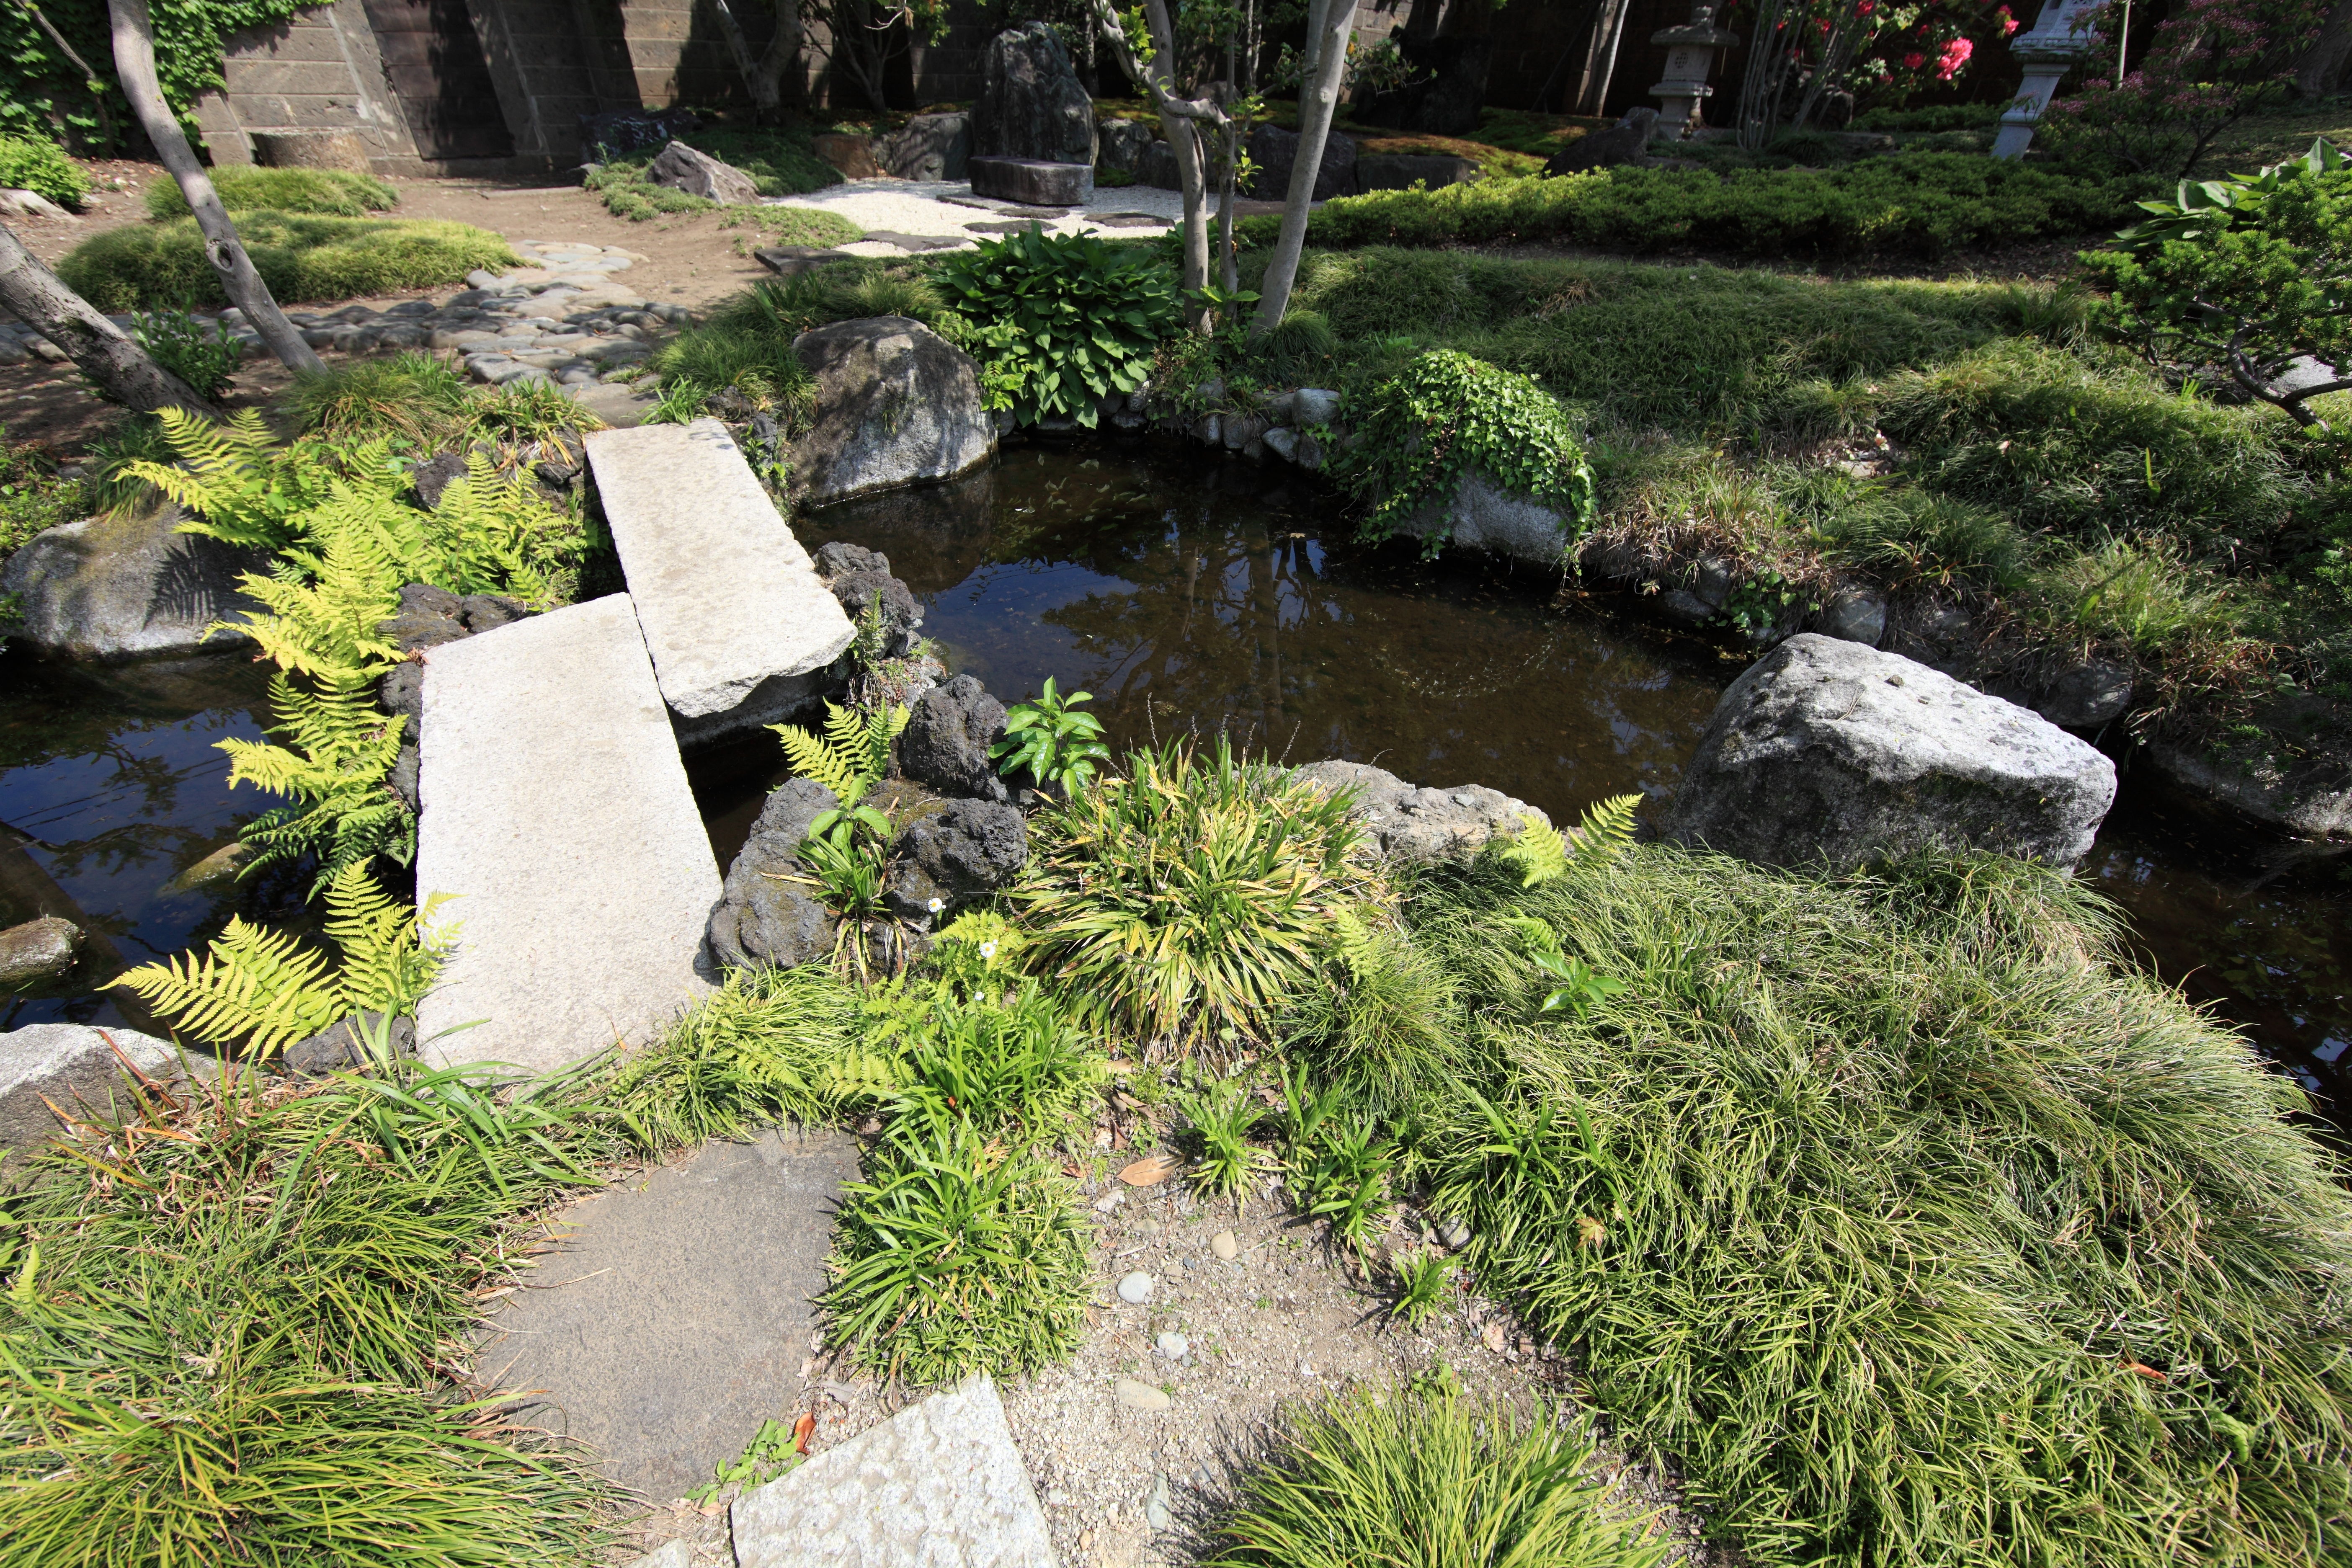
landscape, tree, water, grass, rock, plant, flower, walkway, moss, pond, high, garden, cool image, landscaping, japanese, vegetation, tochigi, 5d, style, hires, botanical garden, i, yard, markii, water feature, watercourse, hi, res, resolution, mooka, kinreisoh, outdoor structure